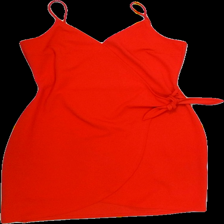
View: front
Type: Dress
Category: Ladies
Brand: H&M
Colors: Red
Material: 97%polyester 3%elastane
Pattern: Plain
Cut: V-collar, Tight, Cropped
Size: 36
Season: All
Trend: No trend
Stains: No
Price range: 100-150
Recommended usage: Reuse